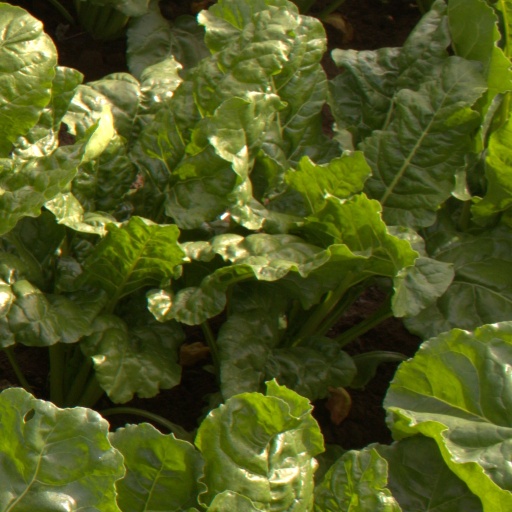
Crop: sugar beet